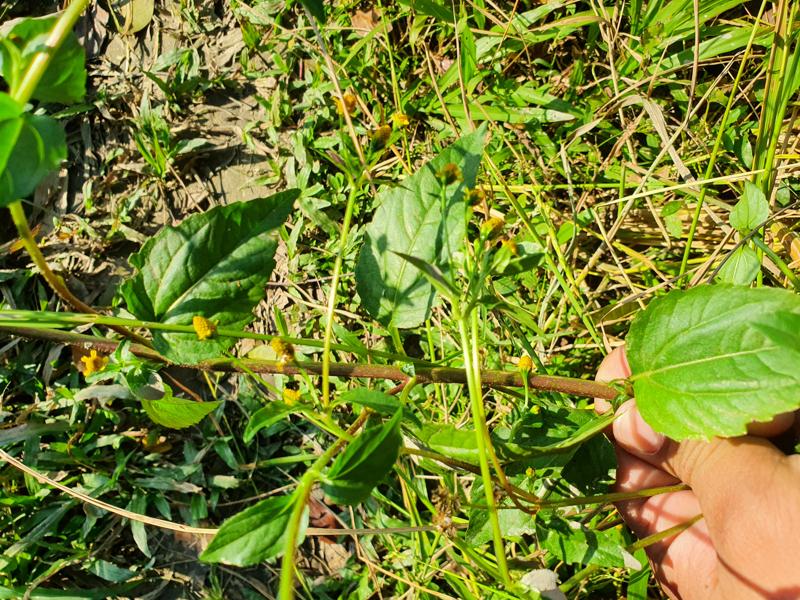
Weed species: Synedrella nodiflora